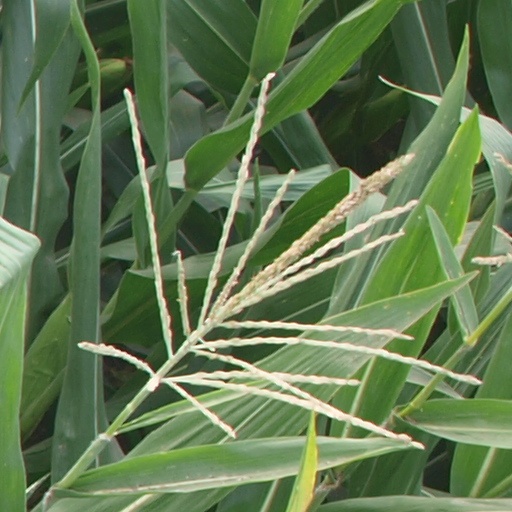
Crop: maize; corn